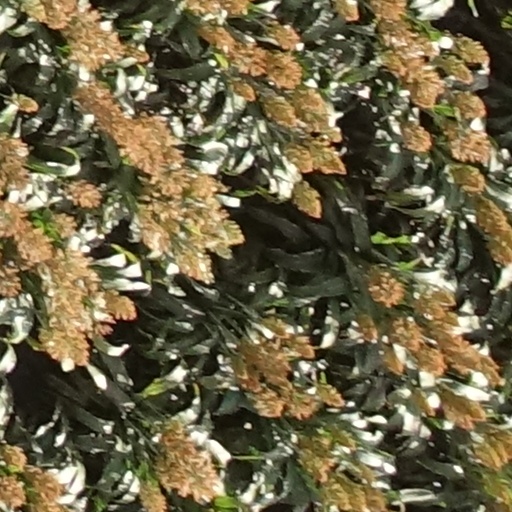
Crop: sorghum